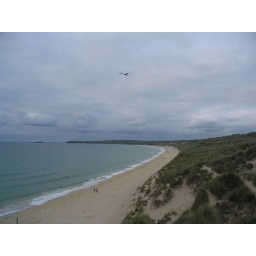
A beach near the house &amp;amp; St. Ives. 6/2003.